Nurmahali dress

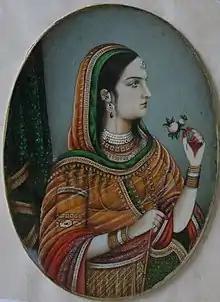
Nur Jahan

"Nurmahali" dress is an inexpensive wedding dress with brocade, the introduction of which has been attributed to Nur Jahan (1577–1645). She designed many dresses; the Noormahali marriage dress was one of them. The dress was for poor people, a set for bride and brides groom was priced at only 25 rupees. The dress is still in use.